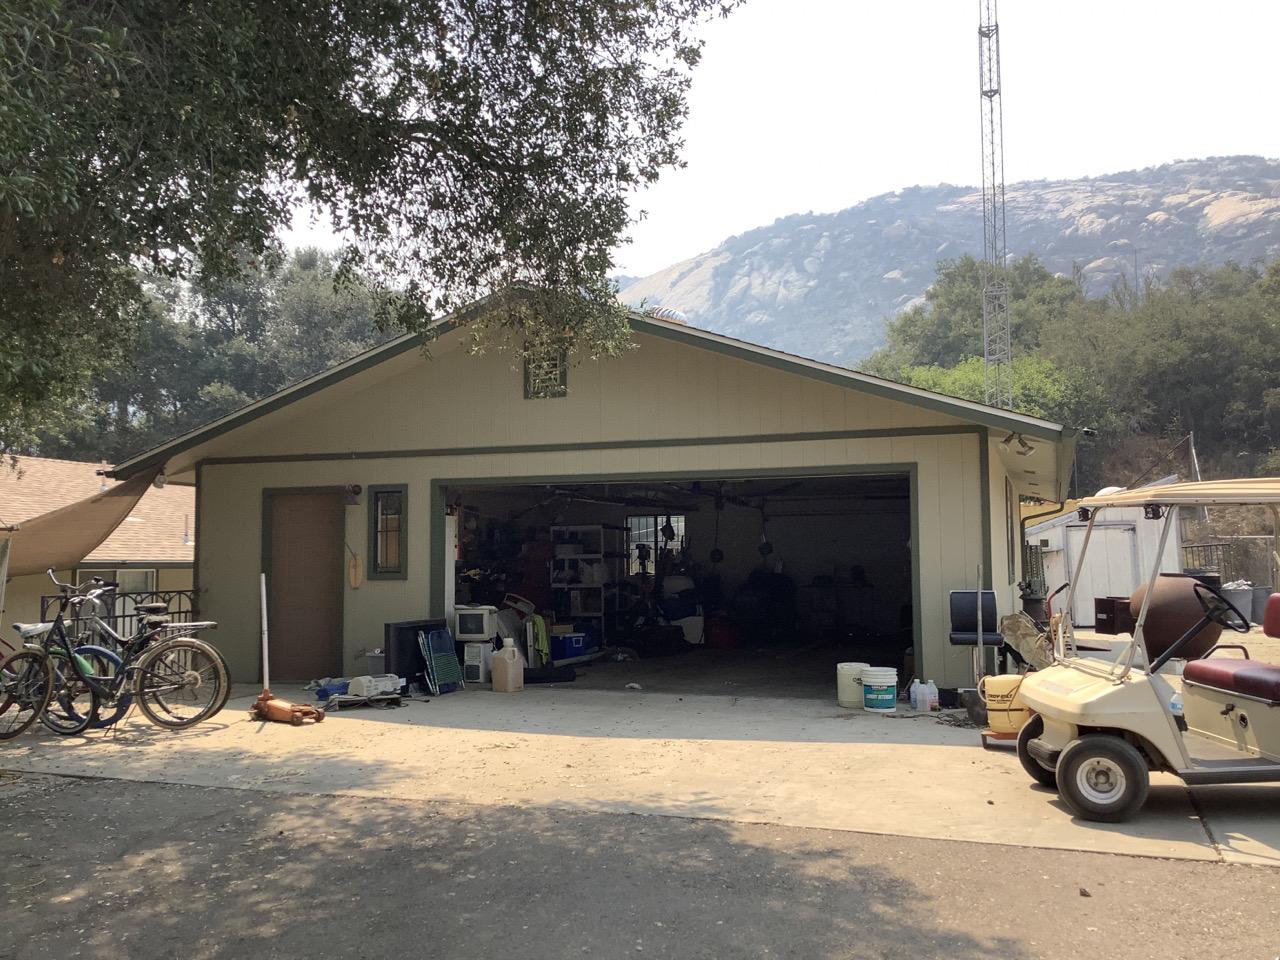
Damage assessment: no_damage